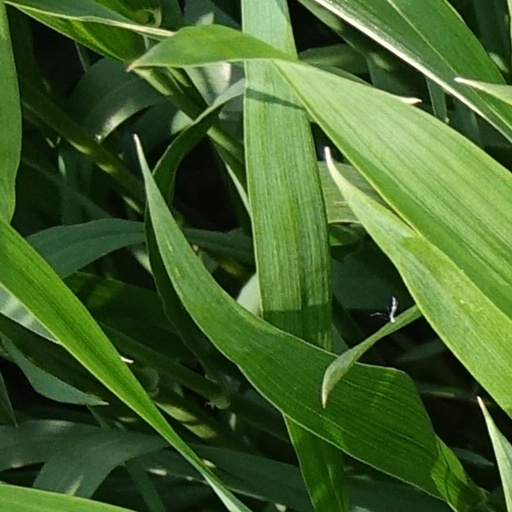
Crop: wheat